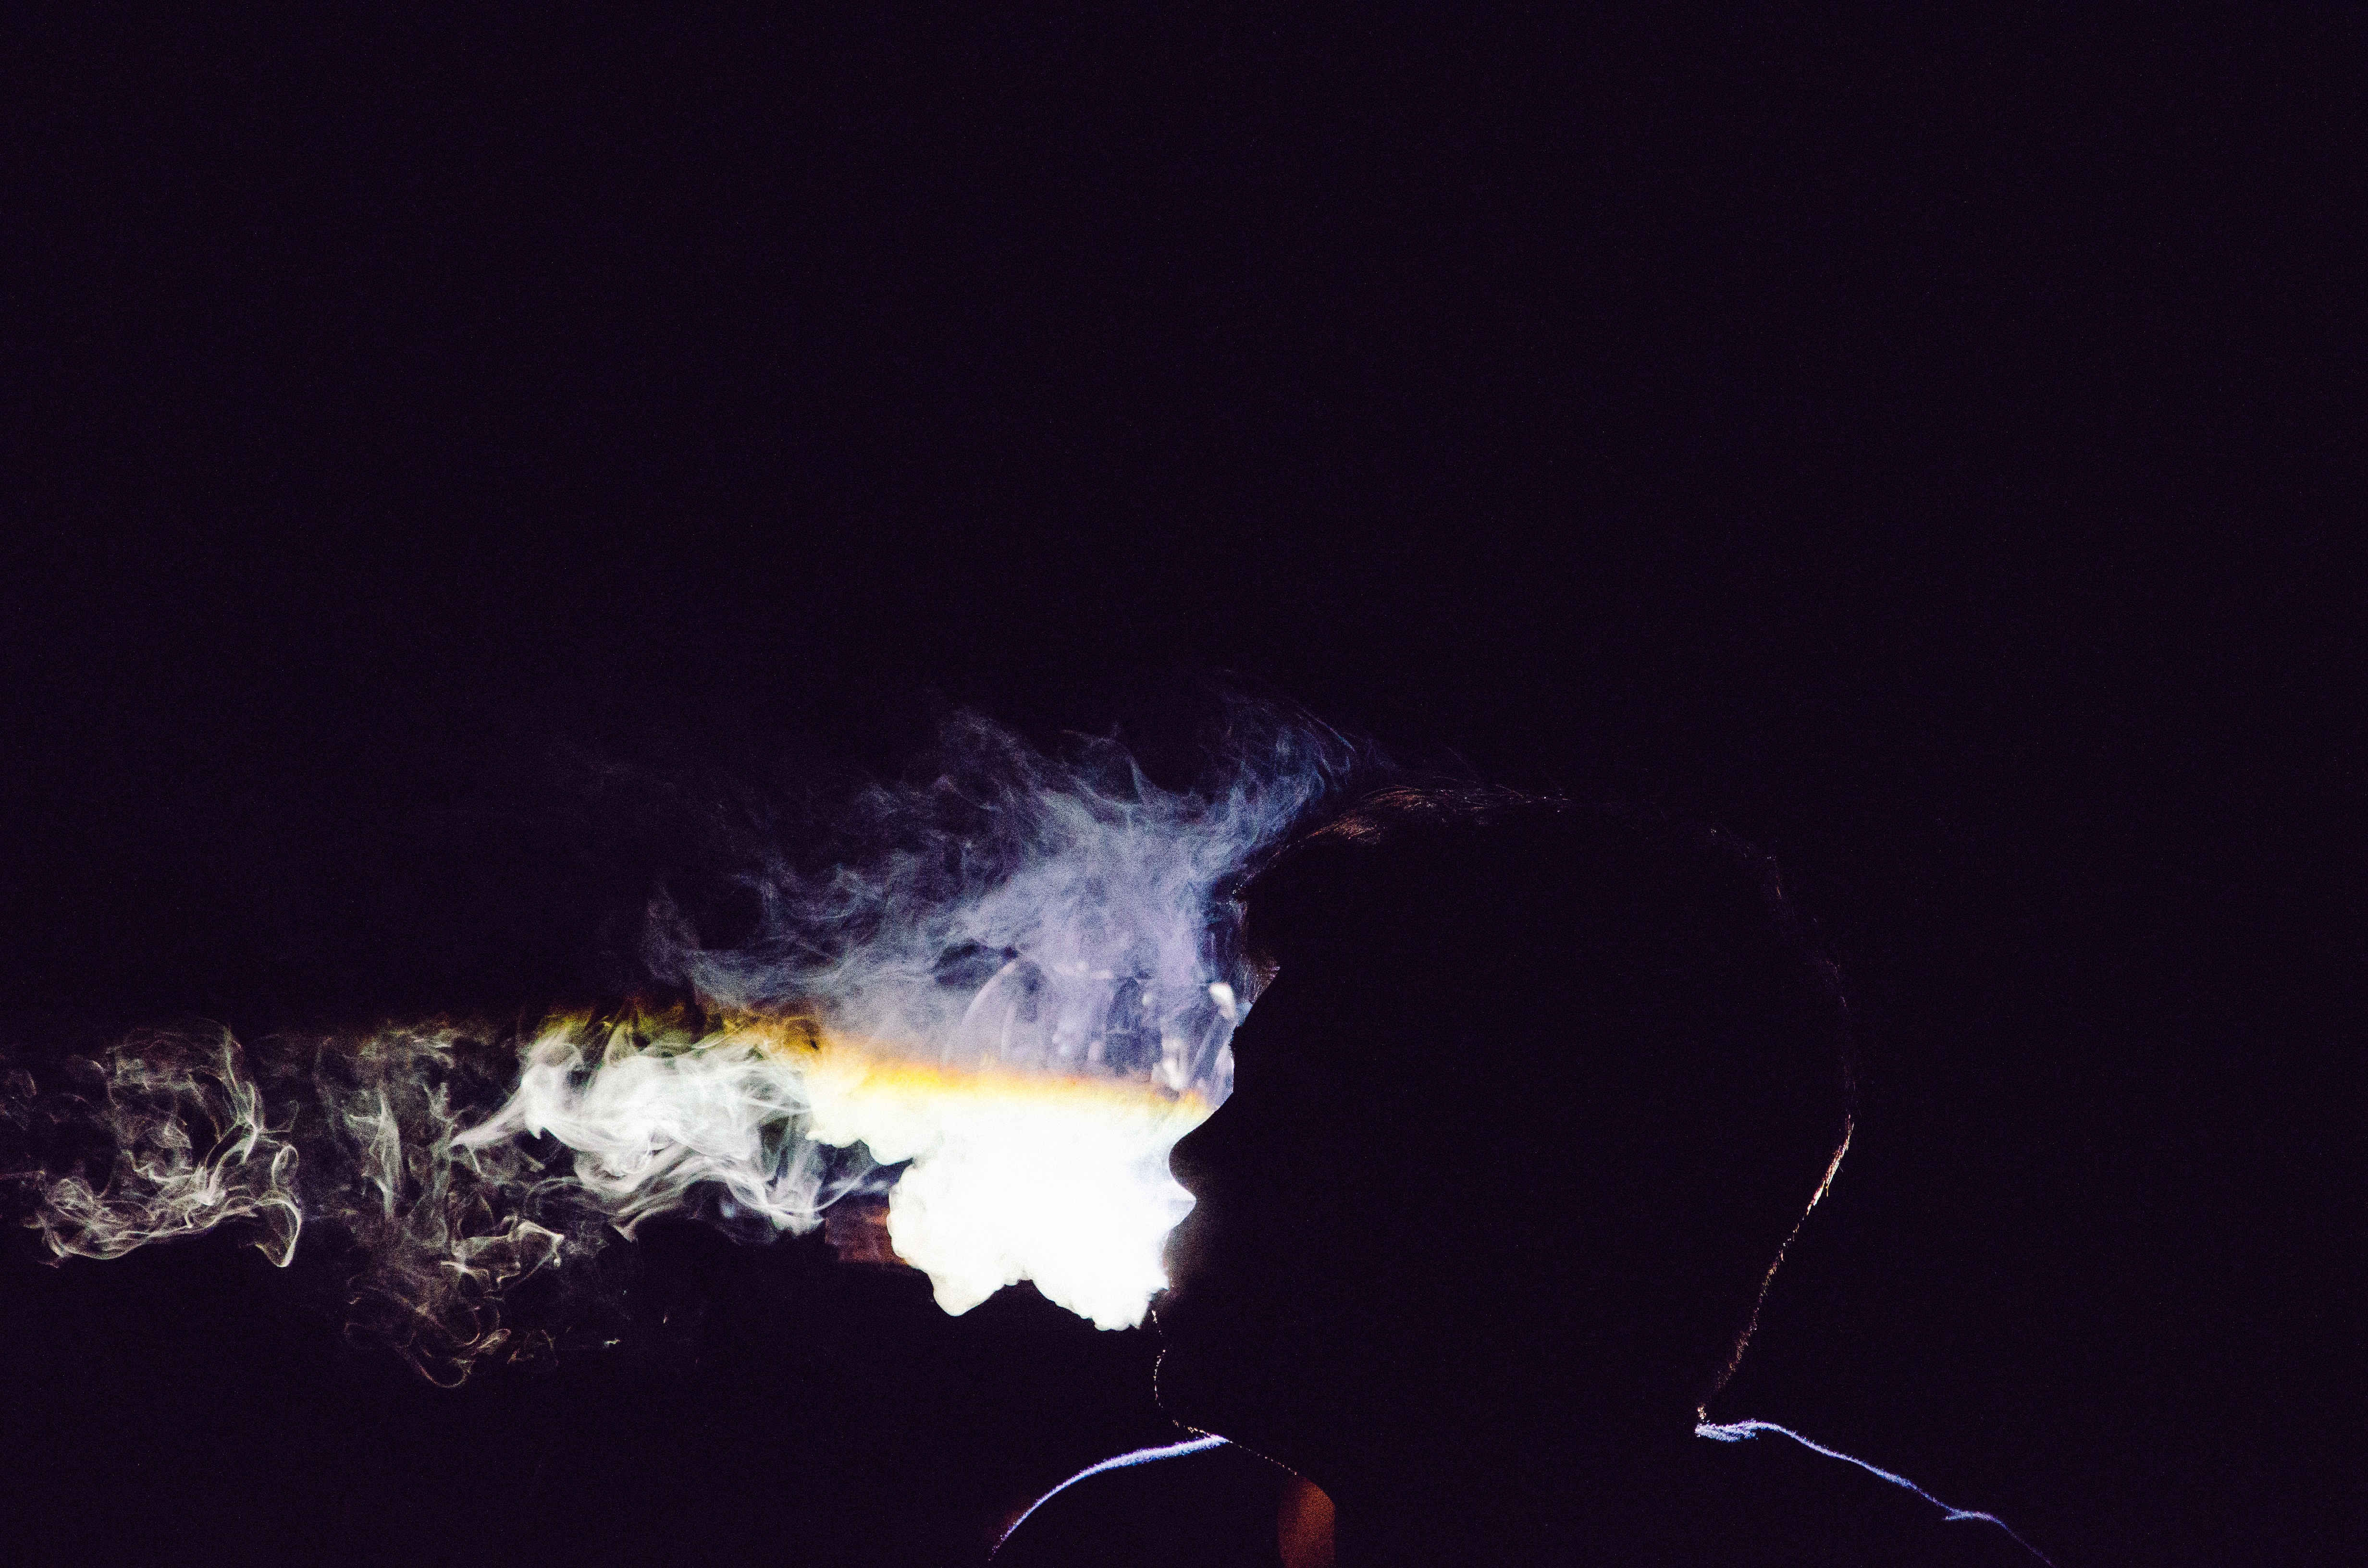
silhouette, light, night, smoke, smoking, refraction, profile, darkness, thunder, atmosphere of earth, geological phenomenon